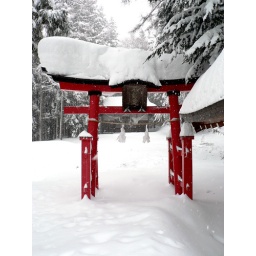
A Torii gate in the snow, near Yudanaka, Japan. I wish the tree and building on the right weren't there.